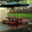
Label: table